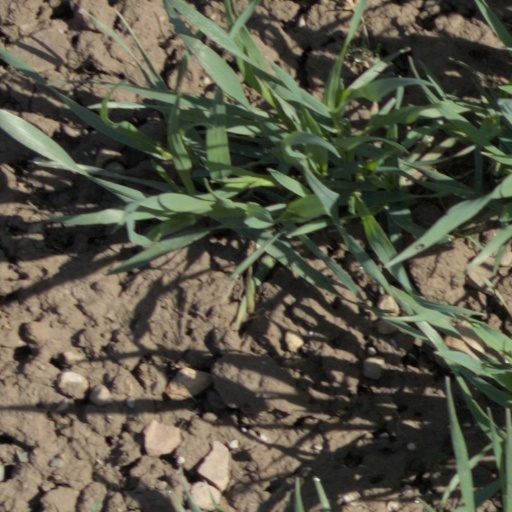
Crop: wheat